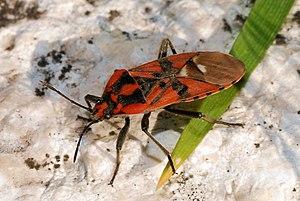
Spilostethus pandurus est une espèce d'insectes du sous-ordre des hétéroptères, de la famille des Lygaeidae, sous-famille des Lygaeinae et du genre Spilostethus. C'est un insecte polyphage se nourrissant de fleurs et de graines de nombreuses plantes et pouvant causer des dégâts aux récoltes.